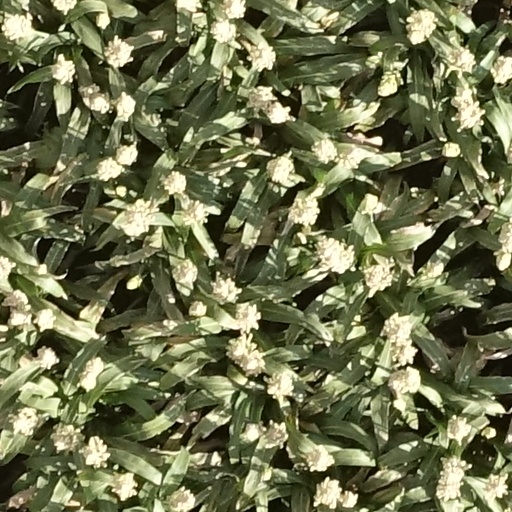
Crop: sorghum